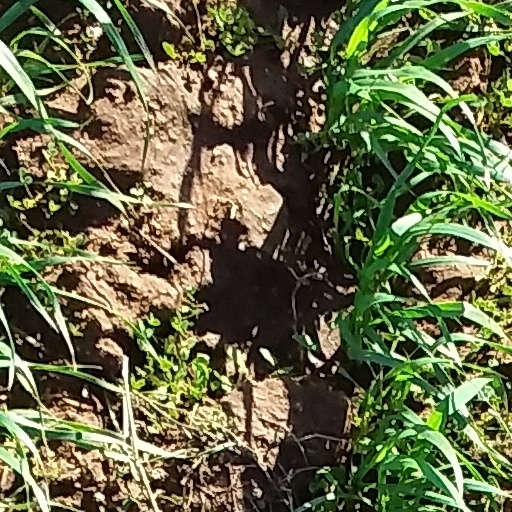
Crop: wheat